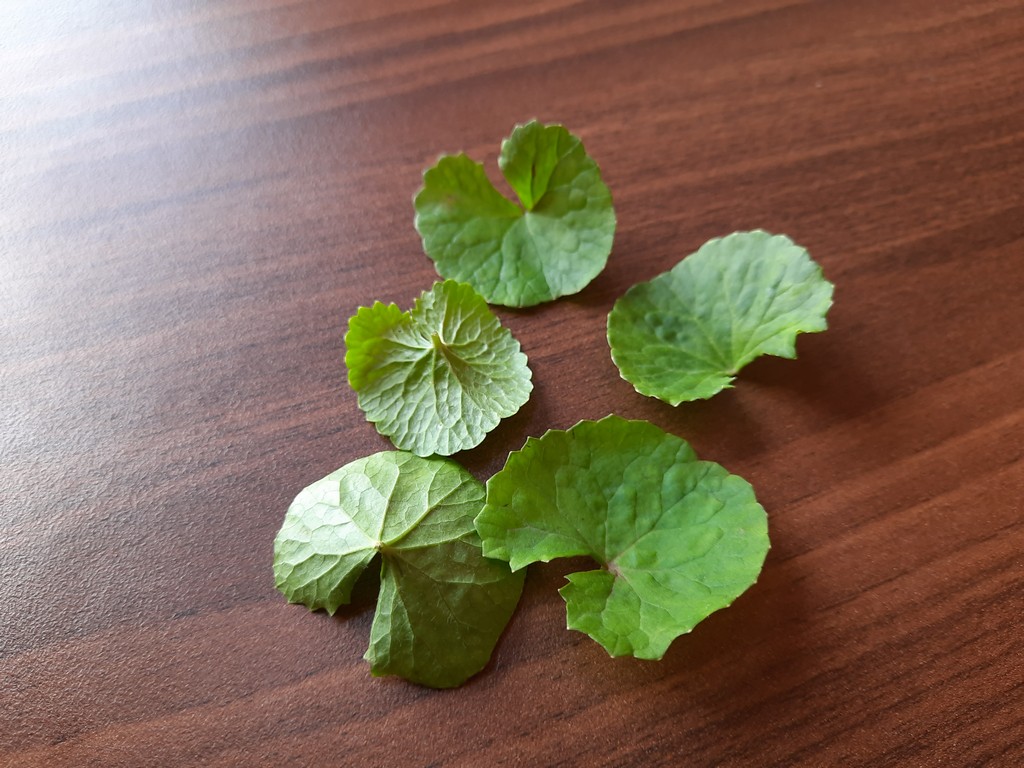
Label: Healthy